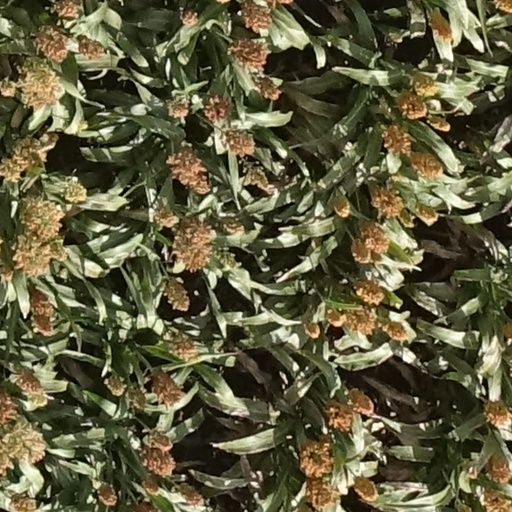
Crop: sorghum